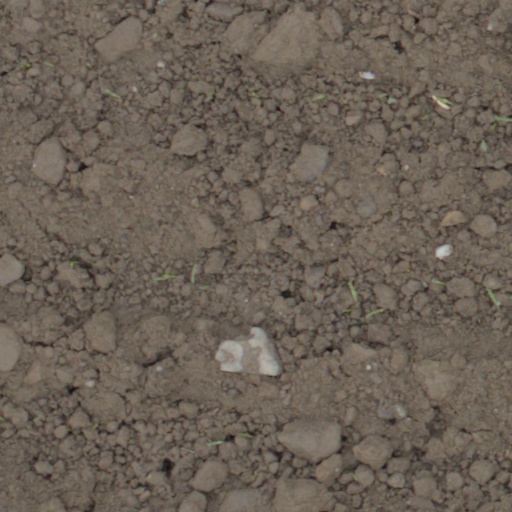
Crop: wheat